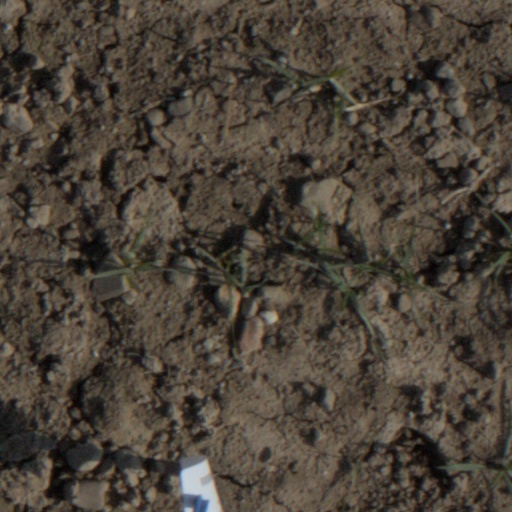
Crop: wheat